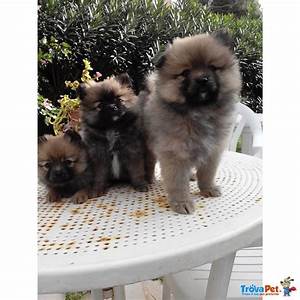
Label: cane